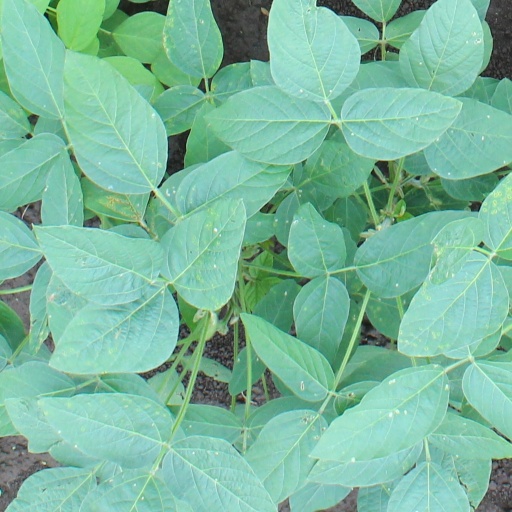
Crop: soybean